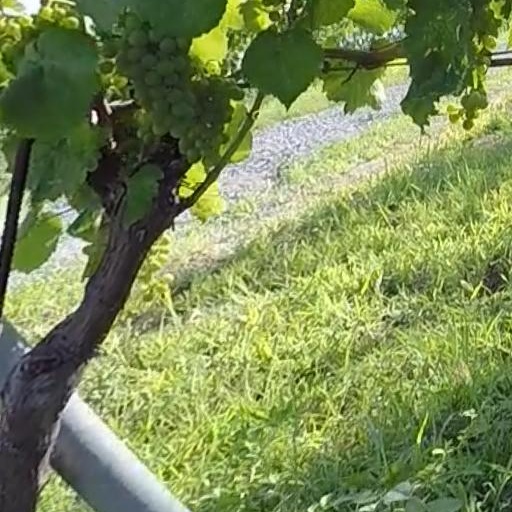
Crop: grape